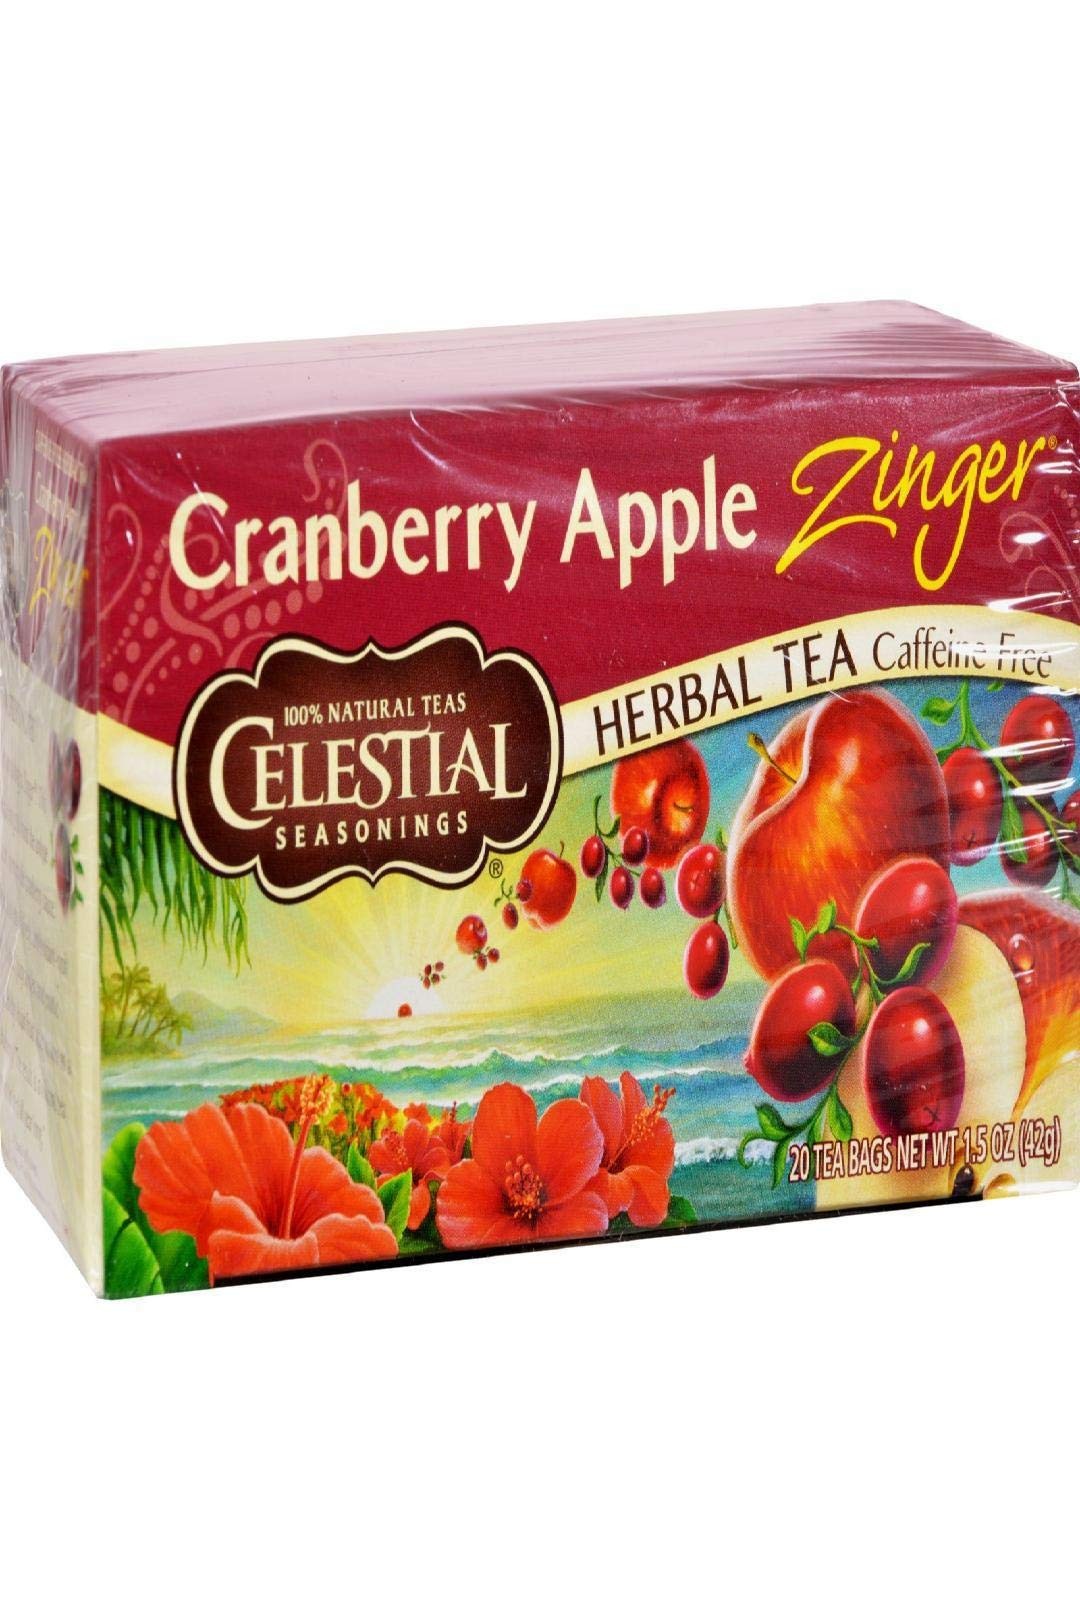
Item Name: Celestial Seasonings Tea Herb Cranberry Apple Zing C Bag, 20 ct
Bullet Point: Prepared in a dedicated Gluten-free allergy-friendly facility
Value: 20.0
Unit: Count

Price: 3.845